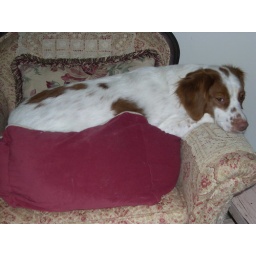
Lucy sleeping in the cats bed!